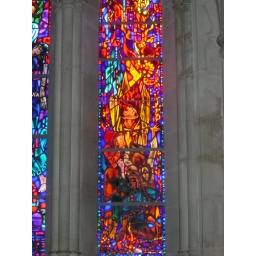
One of the many unique stained glass windows in the cathedral.